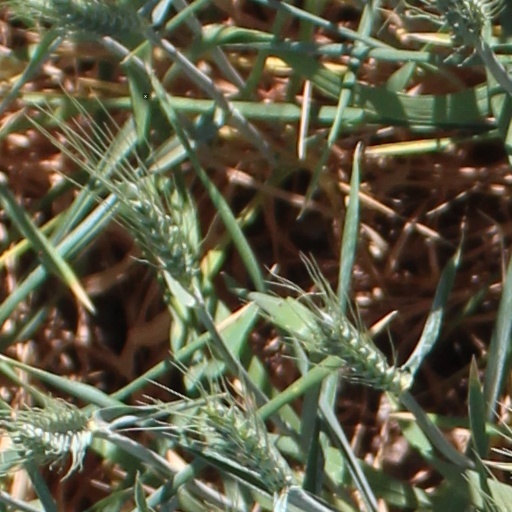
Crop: wheat